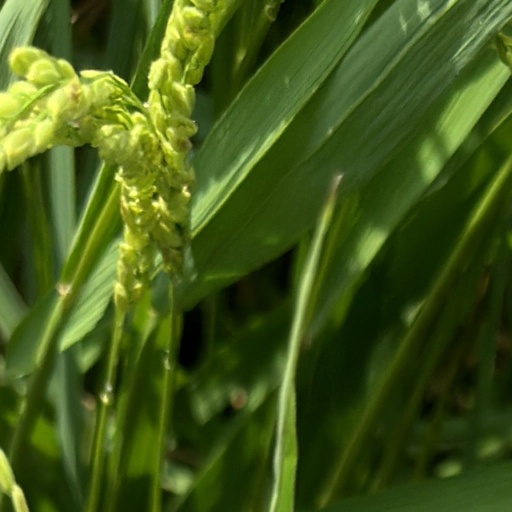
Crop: rice